History of Italy

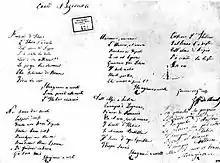
Holographic copy of 1847 of "Il Canto degli Italiani", the Italian national anthem since 1946

The 17th century was a tumultuous period in Italian history, marked by deep political and social changes. These included the increase of Papal power in the peninsula and the influence of the Catholic Church at the peak of the Counter Reformation, the Catholic reaction against the Protestant Reformation. From the Peace of Cateau-Cambrésis to the War of the Spanish Succession, the Spanish Habsburgs ruled Sicily, Naples, and Milan; these territories passed to the Austrian Habsburgs in 1700.